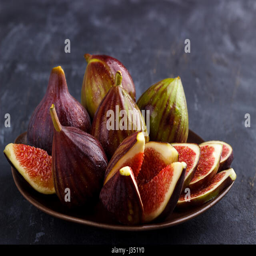
ripe figs in a plate on dark rustic background , selective focus